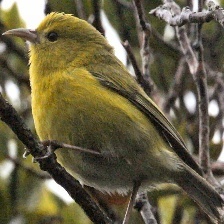
Species: ANIANIAU
Scientific name: MAGUMMA PARVA